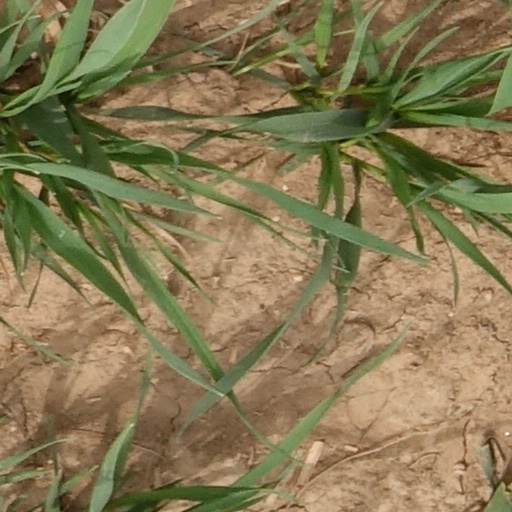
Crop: wheat